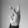
ASL letter: K